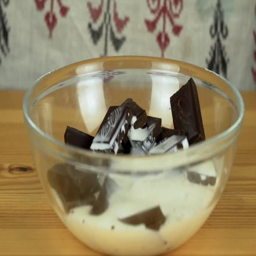
colorful chocolate chips fall on a cupcake